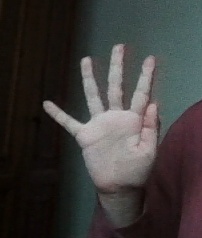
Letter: sheen